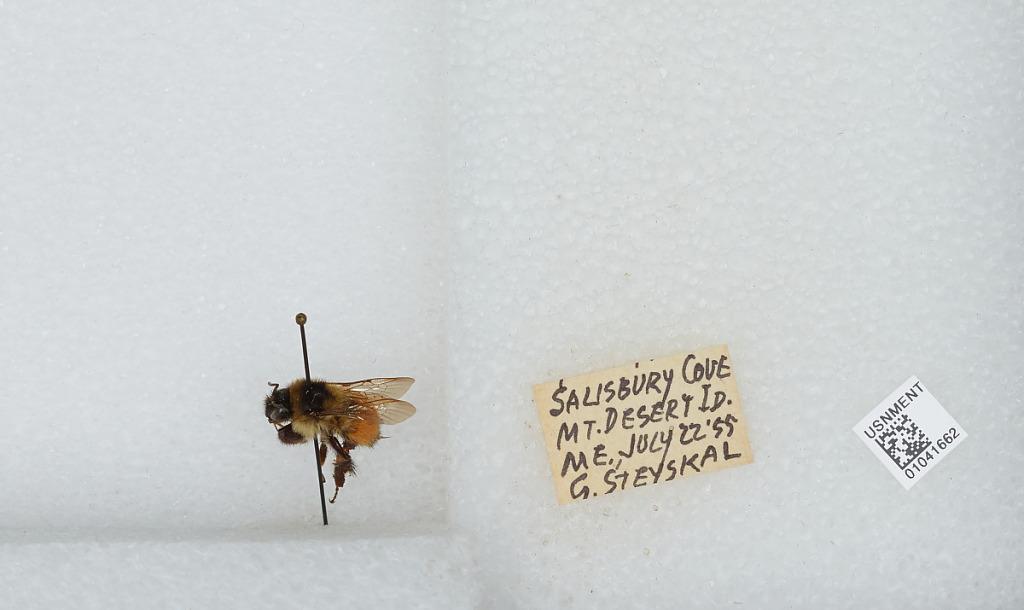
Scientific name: Bombus sp.
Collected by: G. Steyskal
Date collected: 1955-7-22
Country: United States
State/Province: Maine
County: Hancock
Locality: Salisbury Cove, Mount Desert Island
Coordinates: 44.4322, -68.2903